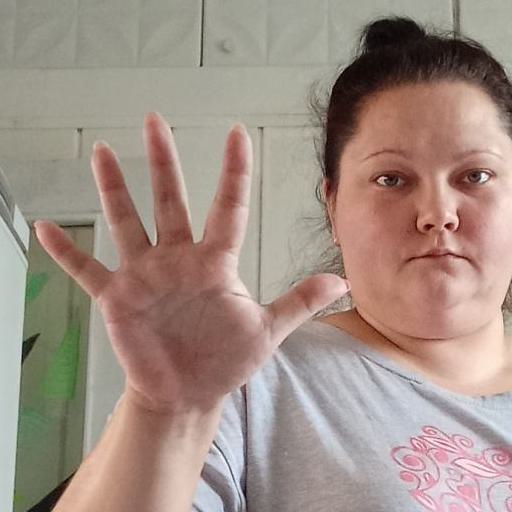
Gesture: palm